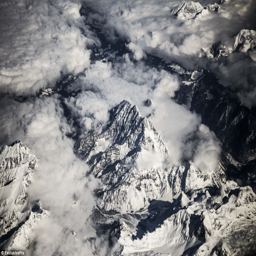
here the peaks of some of mountains can be seen jutting through the clouds which seem to fill the valleys in between them